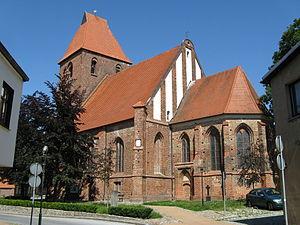
Crivitz est une ville de Mecklembourg-Poméranie-Occidentale en Allemagne, dans l'arrondissement de Ludwigslust-Parchim.
Le gothique de brique est un style d´architecture gothique du Nord de l´Europe, et plus particulièrement du Nord de l'Allemagne et des régions autour de la mer Baltique. Il s'est surtout répandu dans les villes culturellement allemandes de l'ancienne Ligue Hanséatique à partir du XIIIᵉ siècle, puis bien au-delà par influence. Les bâtiments sont essentiellement constitués de briques et le style de la décoration s'est adapté aux possibilités et aux limites de ce matériau, conférant à cette architecture une identité bien particulière.